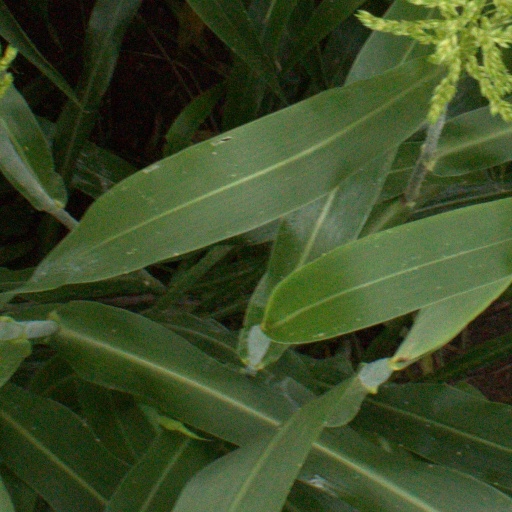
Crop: sorghum